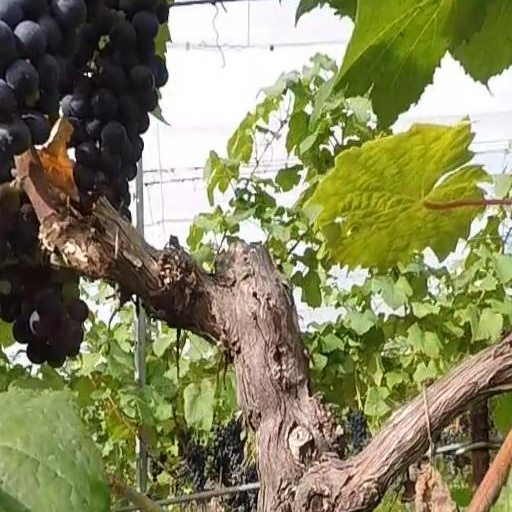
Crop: grape